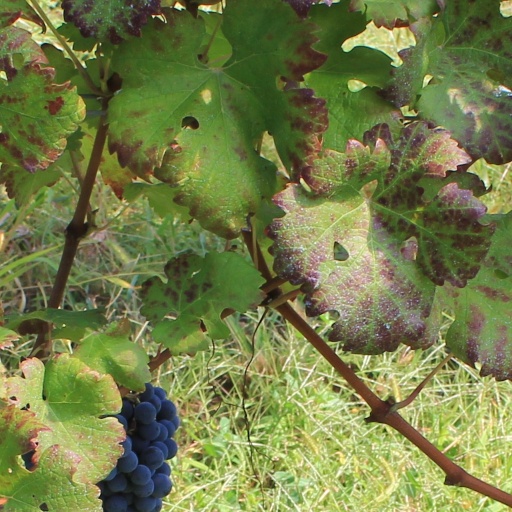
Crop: grape